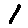
Label: 1